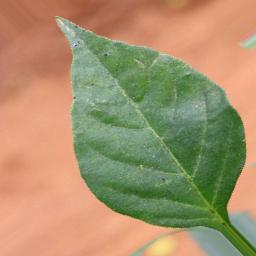
Label: healthy